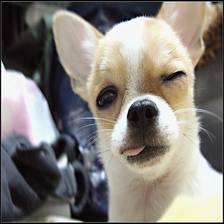
Species: dog
Breed: chihuahua